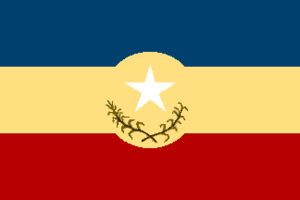
Cristóbal Rojas est l'une des 21 municipalités de l'État de Miranda au Venezuela. Son chef-lieu est Charallave. En 2011, la population s'élève à 117 888 habitants.